SS Bombo

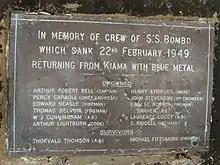
Memorial plaque to crew of SS Bombo, Kiama NSW

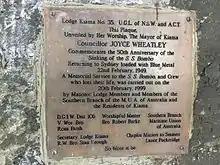
50th Anniversary memorial plaque, Kiama NSW

A memorial plaque is erected at Black Beach, Kiama adjacent to the final departure port of the SS Bombo at Kiama Harbour, and approximately south of where the vessel foundered.